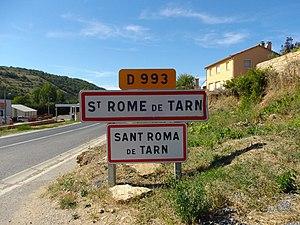
Panneau bilingue français-occitan à l'entrée de Saint-Rome-de-Tarn (Aveyron, France)
Saint-Rome-de-Tarn est une commune française, située dans le département de l'Aveyron, en région Occitanie.